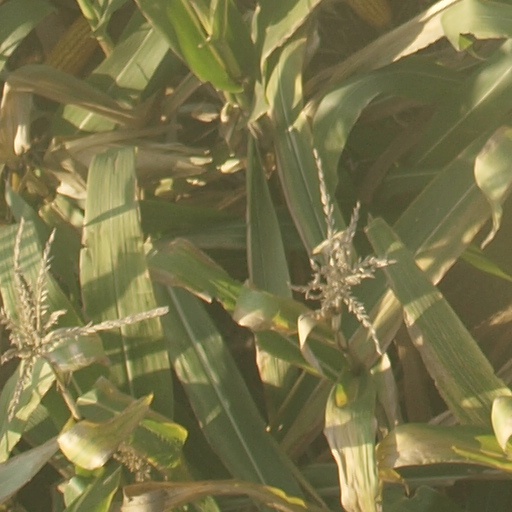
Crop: maize; corn